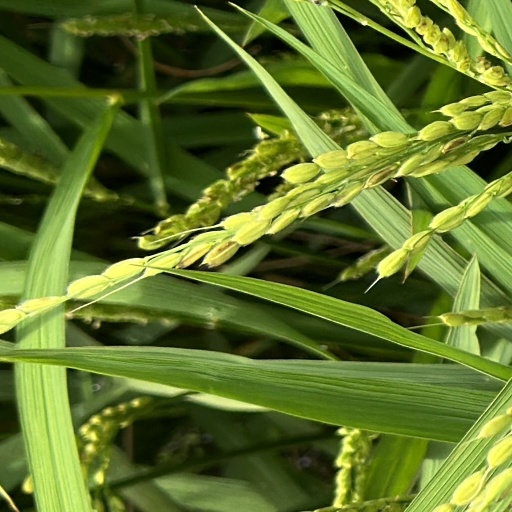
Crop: rice